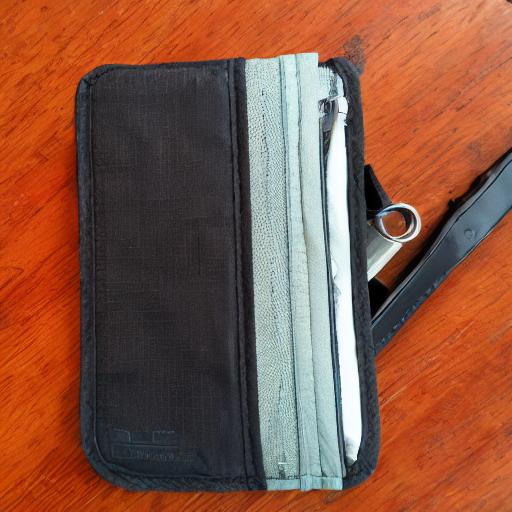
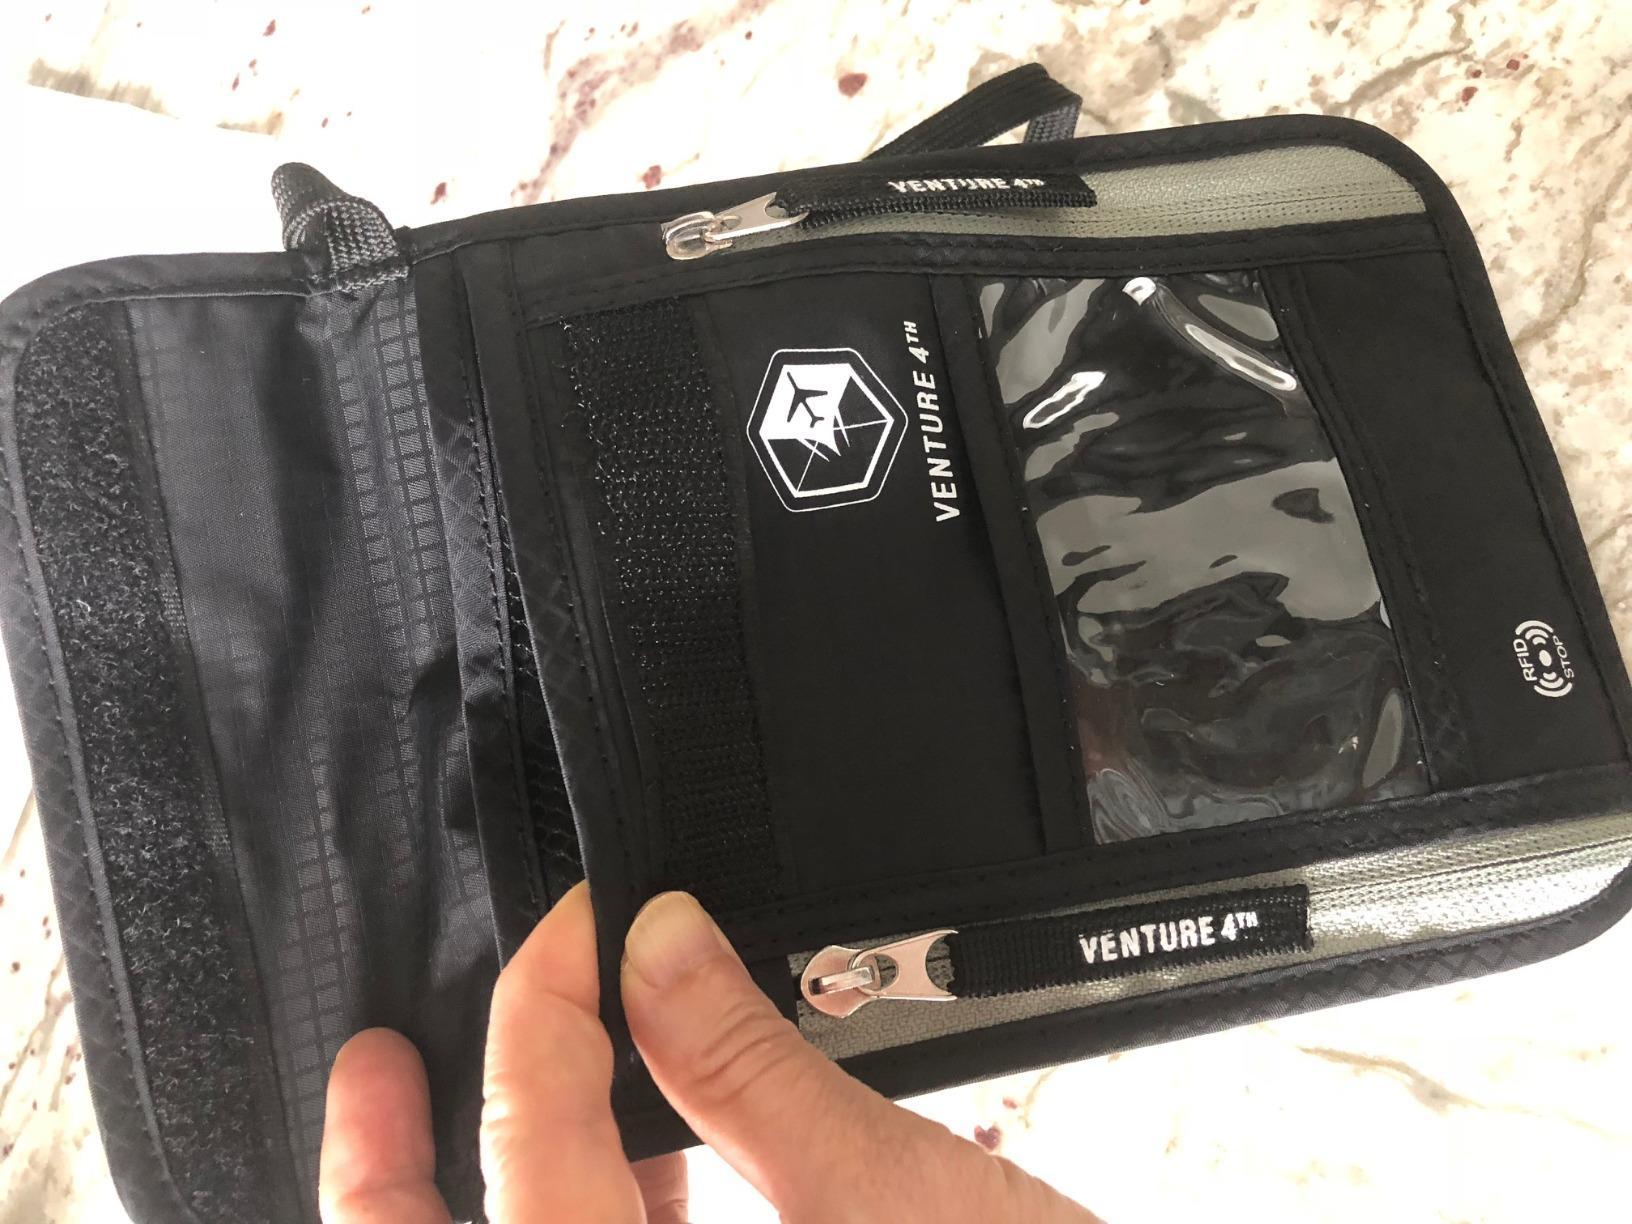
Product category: accessories_wallet
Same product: no